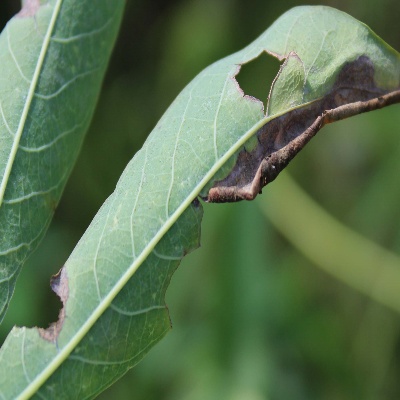
Crop: Cassava
Condition: bacterial blight